Culture in Toronto

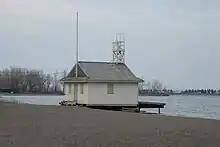
Cherry Beach Toronto

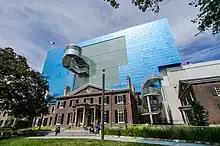
Art Gallery Of Ontario

The city features many distinctive neighbourhoods. Many of these neighbourhoods were originally built as streetcar suburbs in the past and are still vibrant today. This is partially because of an influx of residents in the downtown caused by a large amount of new condominium construction in the city since the mid 2000s.